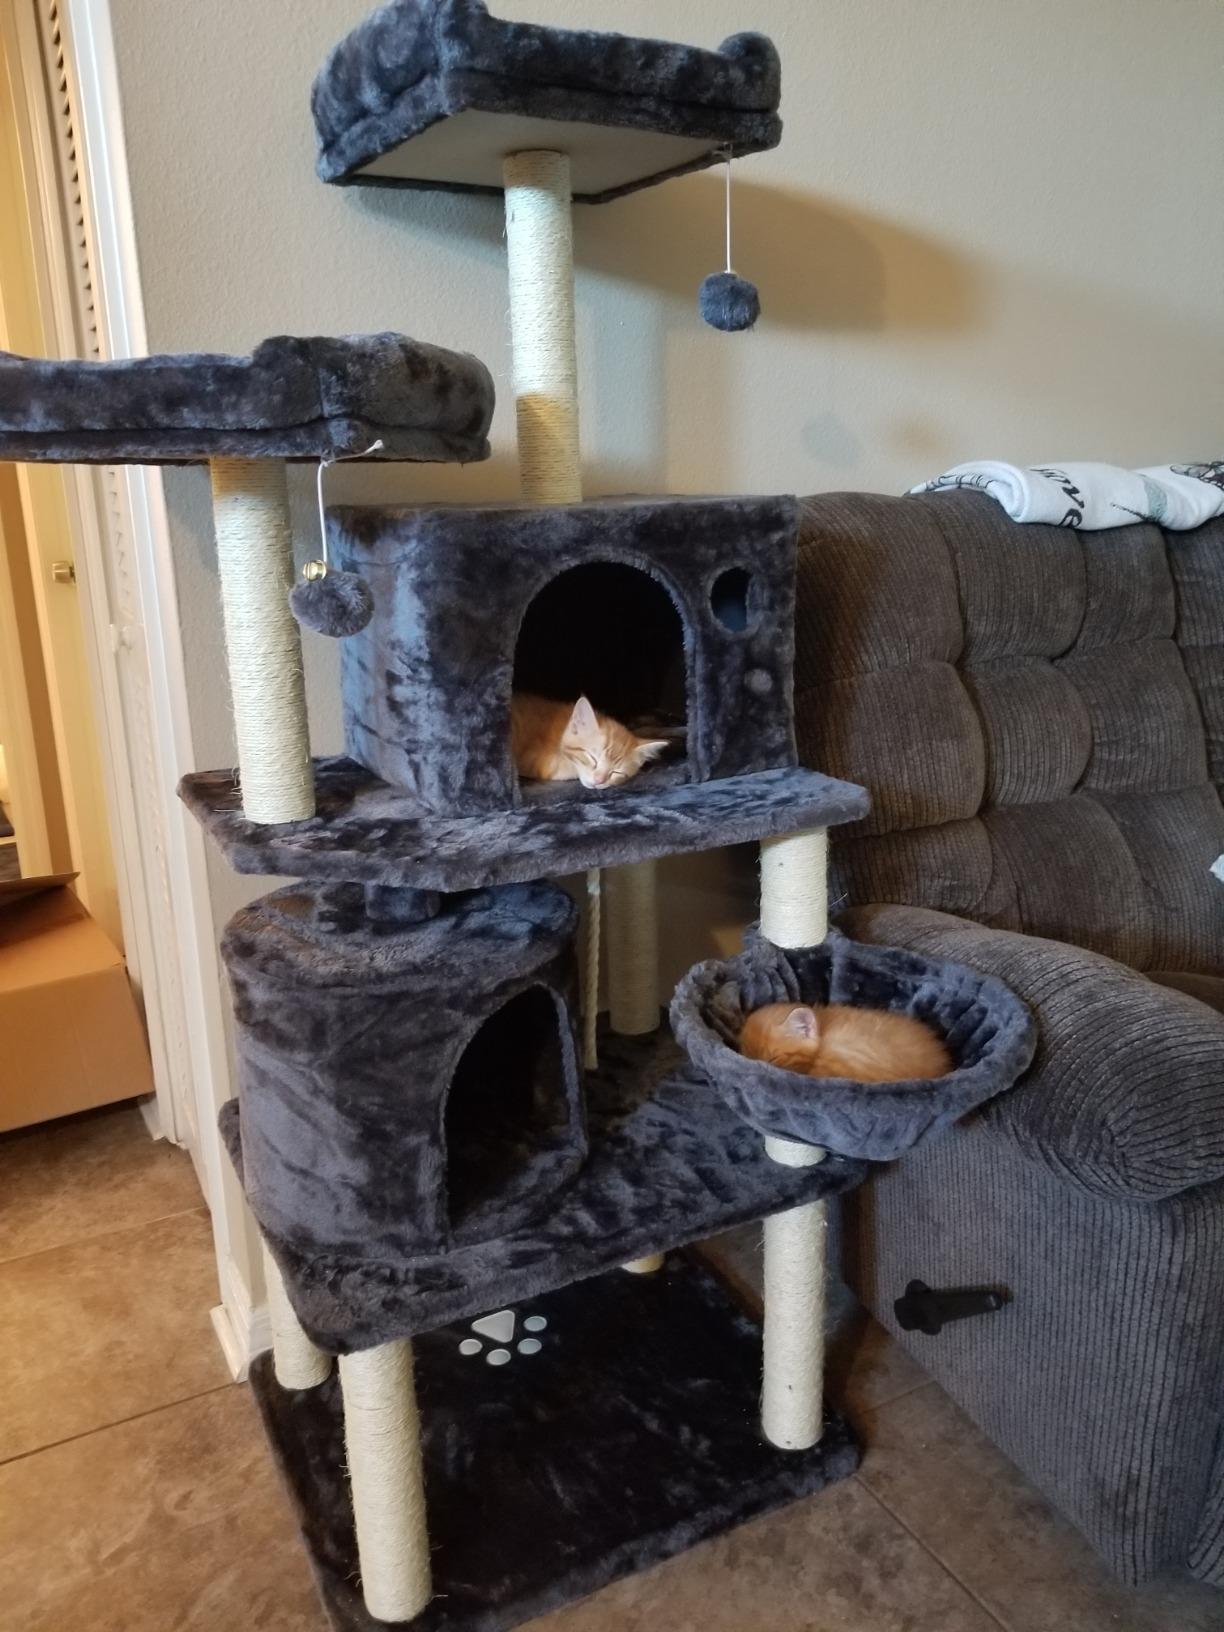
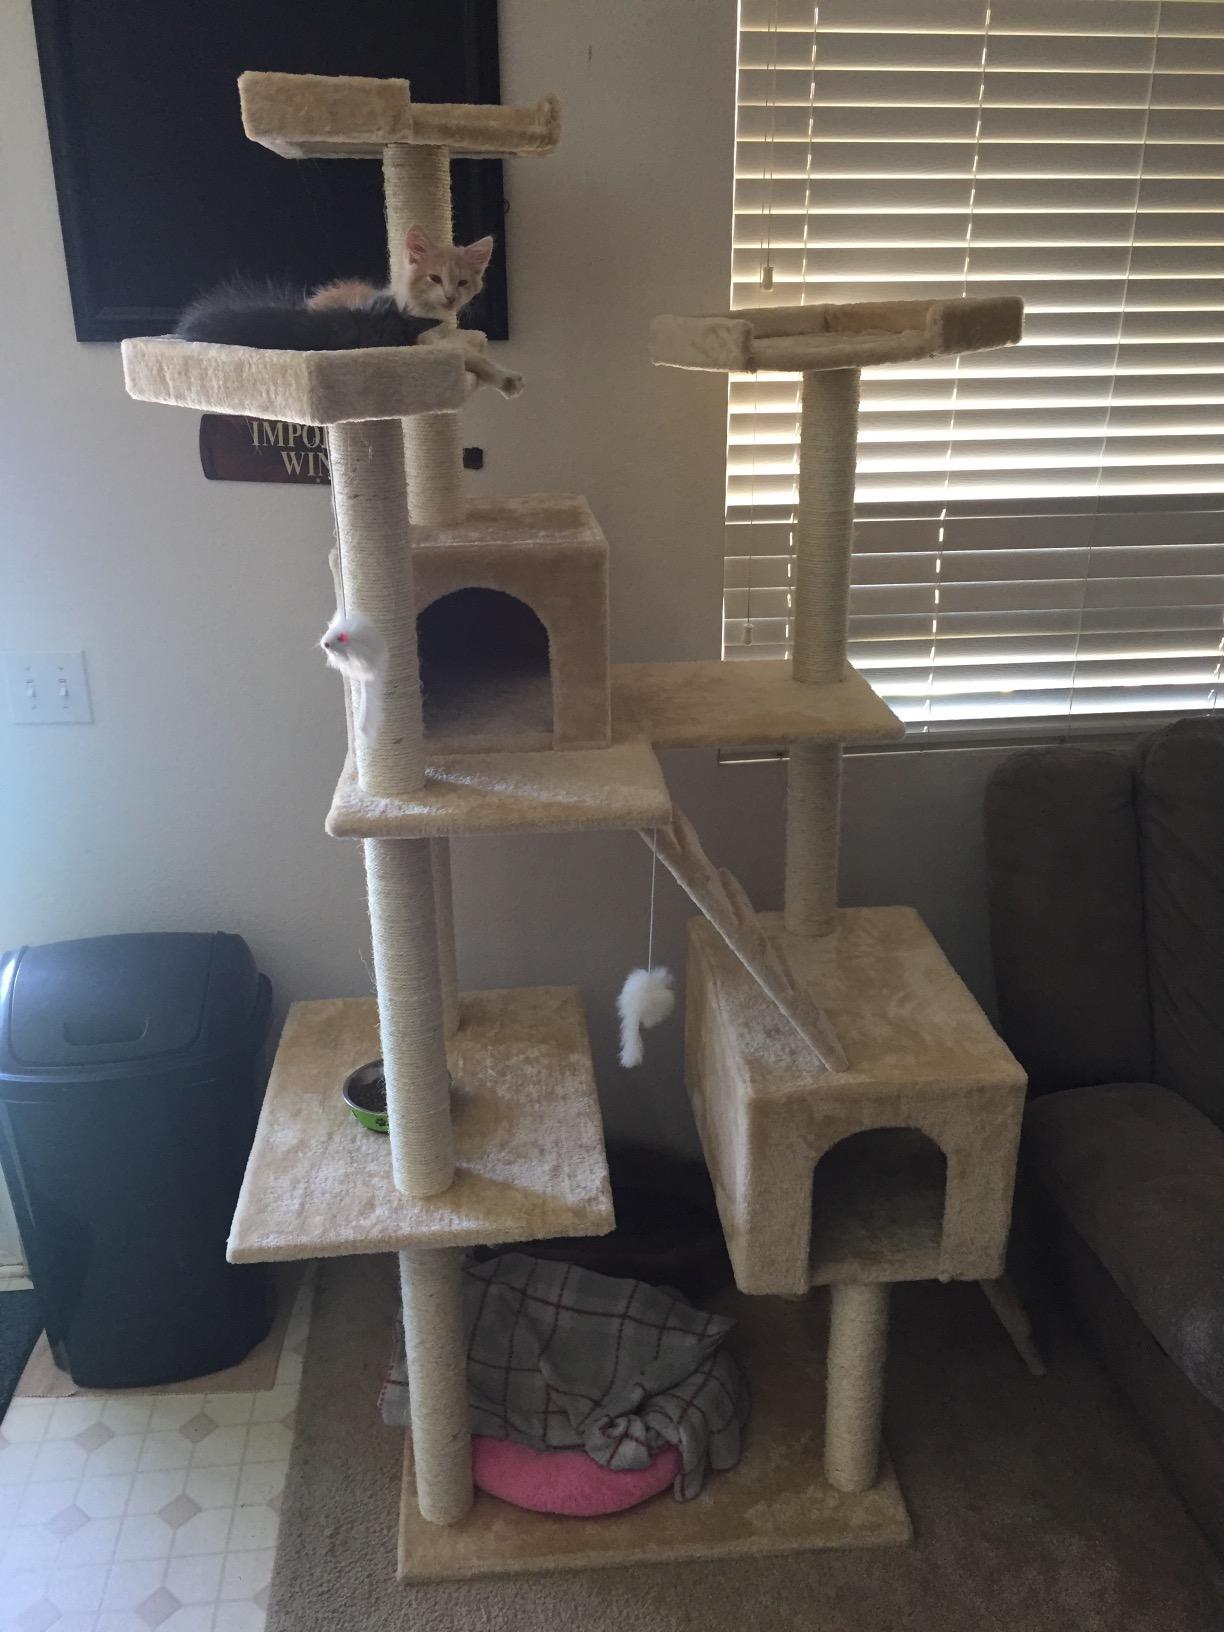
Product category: items_cat tree
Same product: no